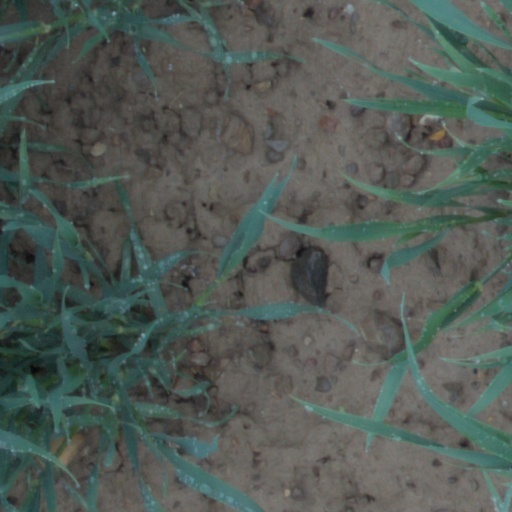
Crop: wheat